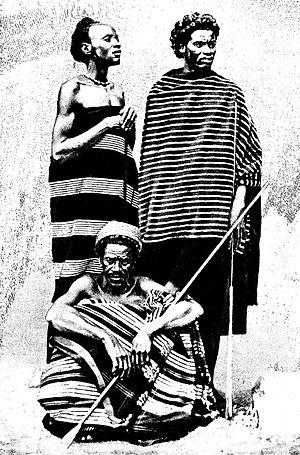
Isambo, roi des Baras Iantsantsas, dans ""Neuf ans à Madagascar"" par le général Galliéni in Le Tour du Monde, n° 33, 18 août 1906, p. 403"
Les Bara sont un peuple de pasteurs semi-nomades des plateaux du sud de Madagascar. Leur territoires historique se nomme Ibara. Quelques milliers vivent également à La Réunion.